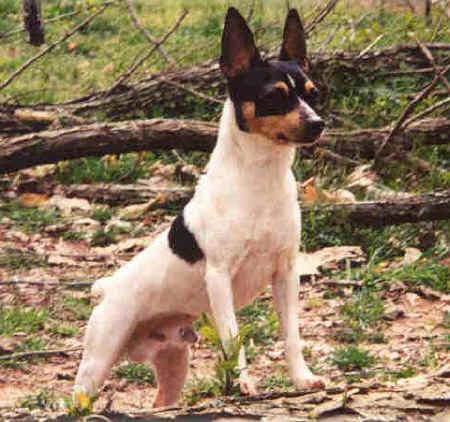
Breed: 237-n000095-toy_terrier